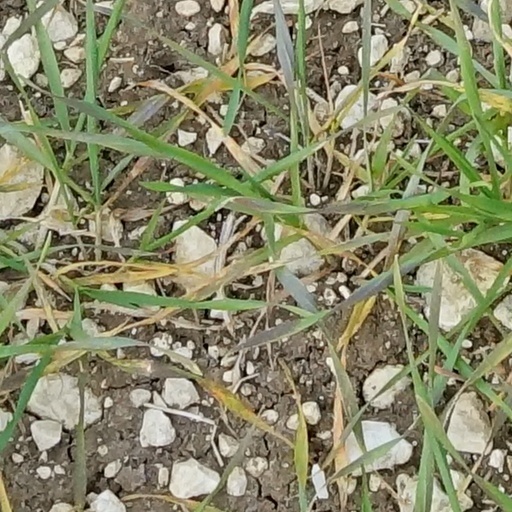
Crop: wheat